Archduke Wilhelm Franz of Austria

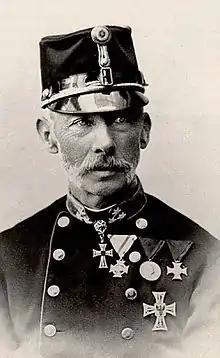

Archduke Wilhelm Franz Karl of Austria-Teschen (German: Erzherzog Wilhelm Franz Karl von Habsburg-Lothringen, 21 April 1827 – 29 April 1894) was an Archduke of Austria from the House of Habsburg.